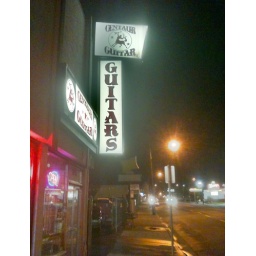
I used some HDR software to be able to see the sign and the street in this photo.